OTI Festival 1975

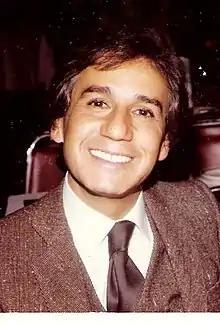
The winner of the OTI Festival 1975 Gualberto Castro.

This time, the viewing figures were slightly lower due to the technical issues that Telemundo had to face during the international airing of the OTI Festival outside Puerto Rico. Due to those issues, the OTI audience could not see the first part of the event. Despite this, the festival was seen by a large part of the Ibero-American audience and was considered a success not only by the broadcaster, but also by Puerto Rico as an international event host.